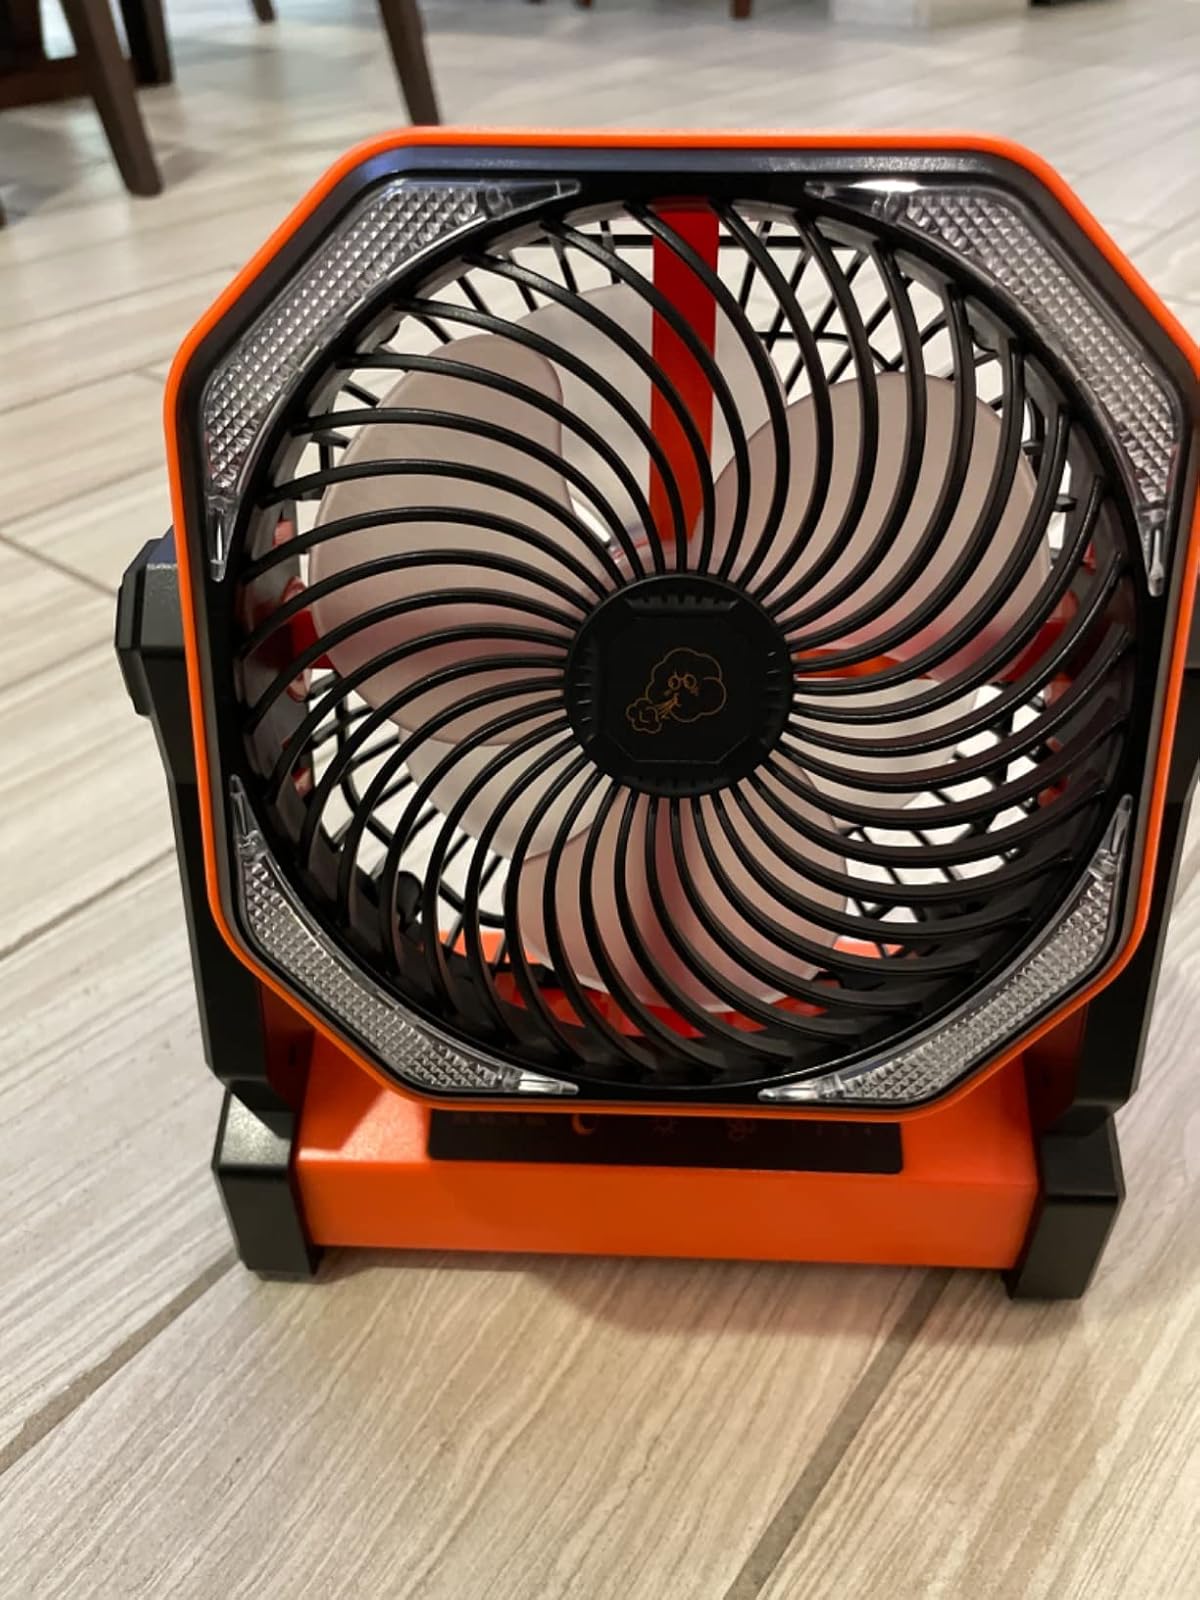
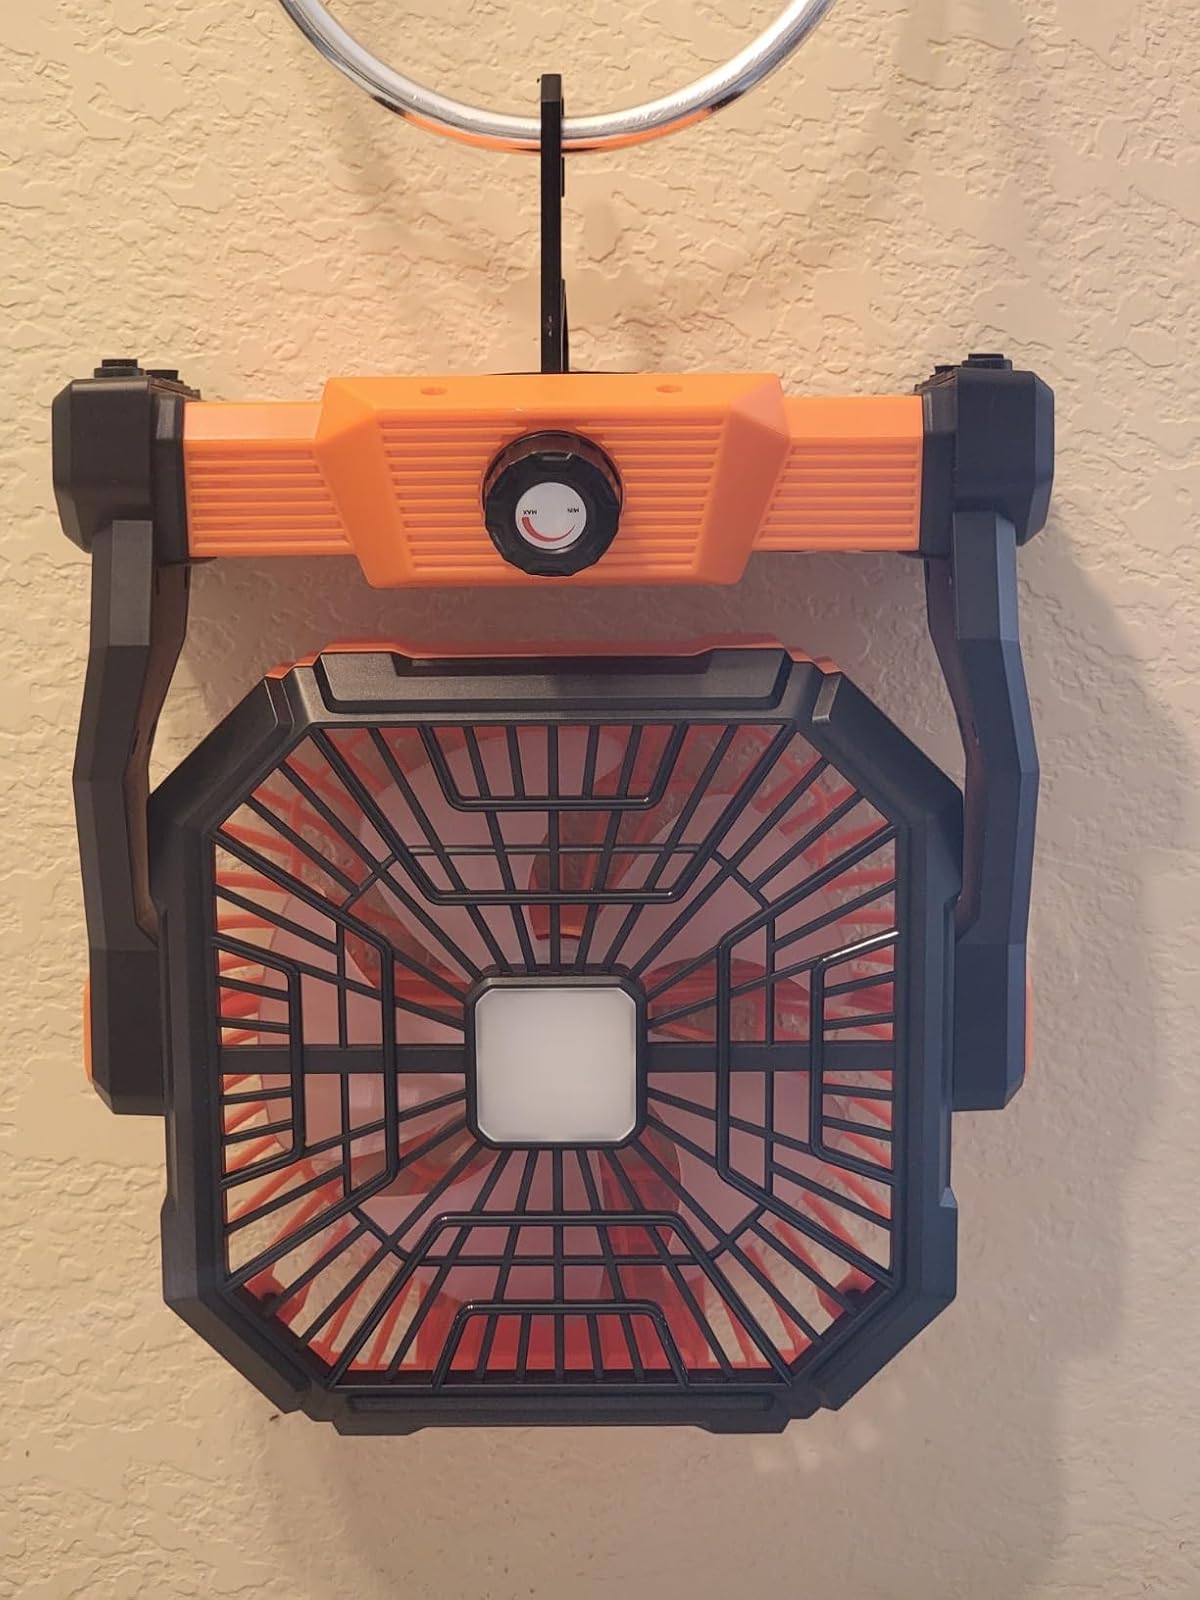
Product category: lantern
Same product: no